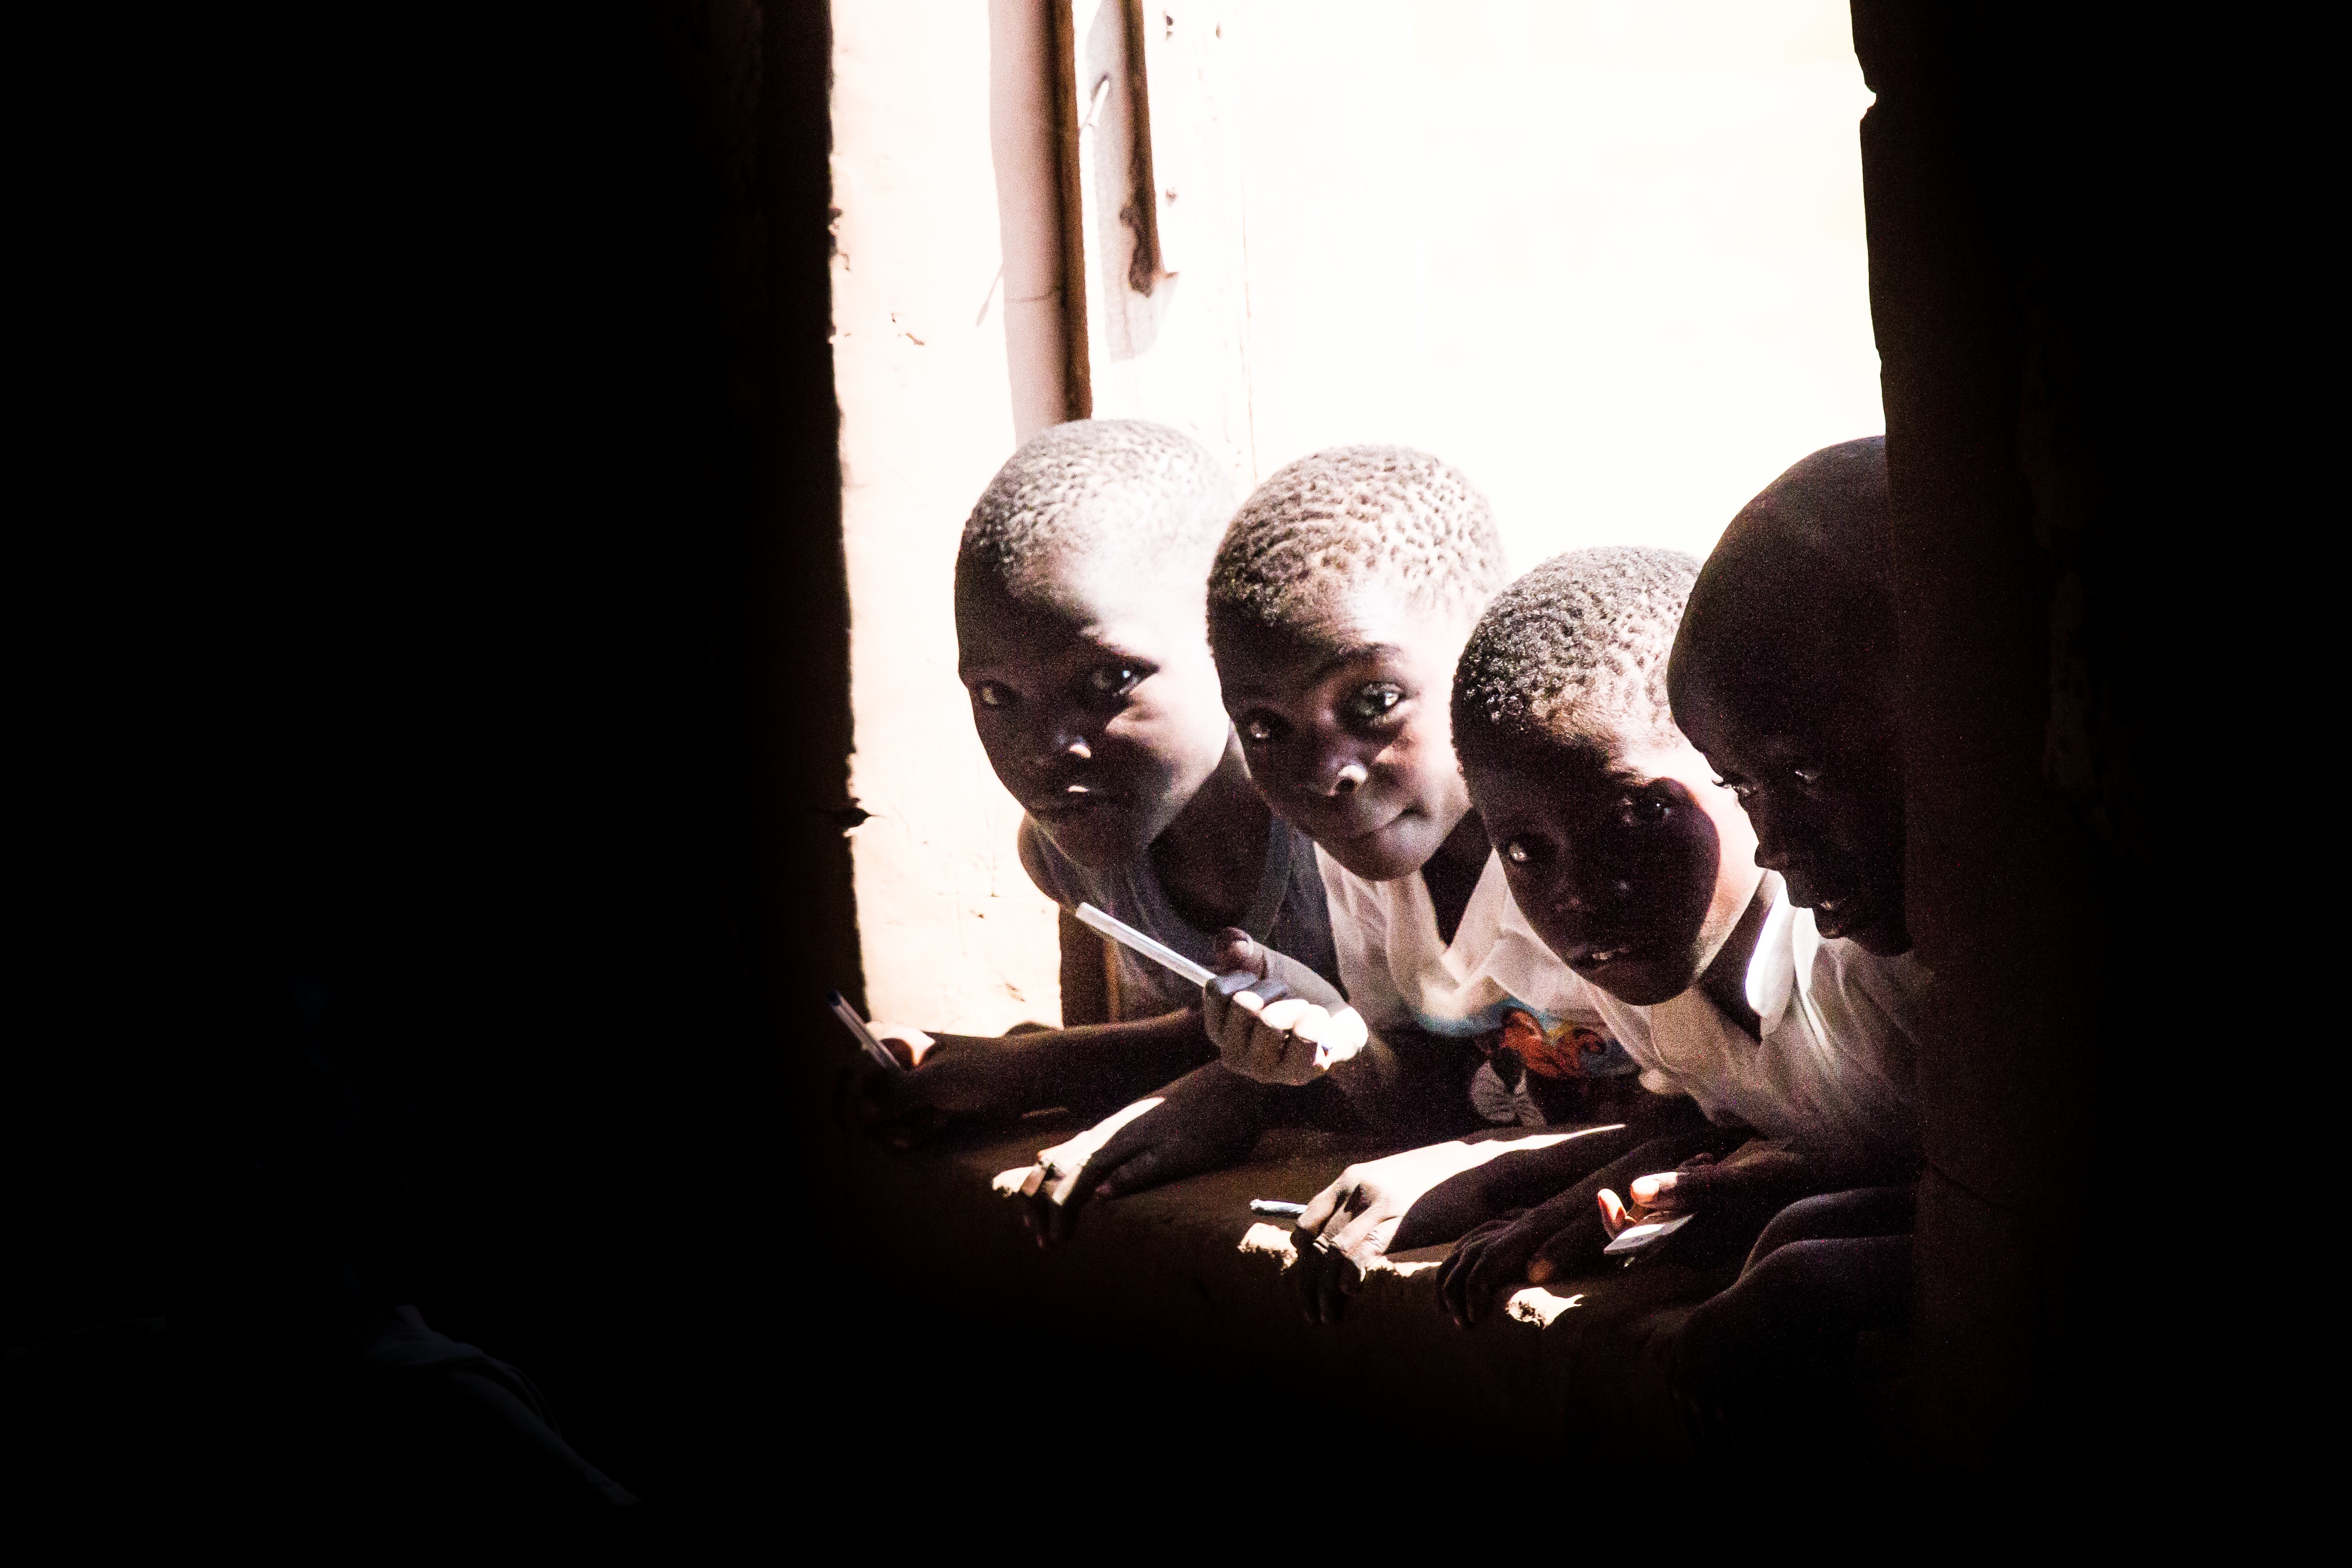
light, photography, darkness, photograph, image